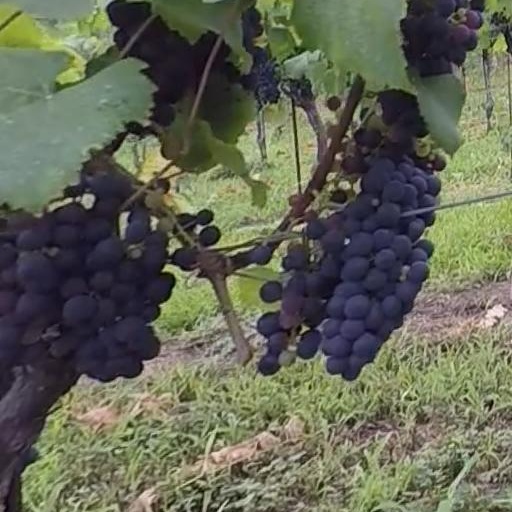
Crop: grape